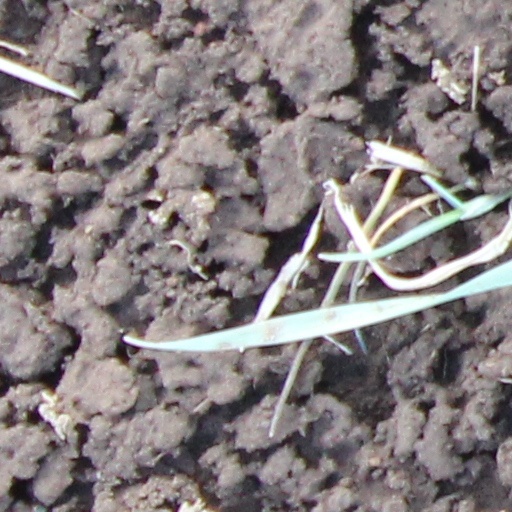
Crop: wheat